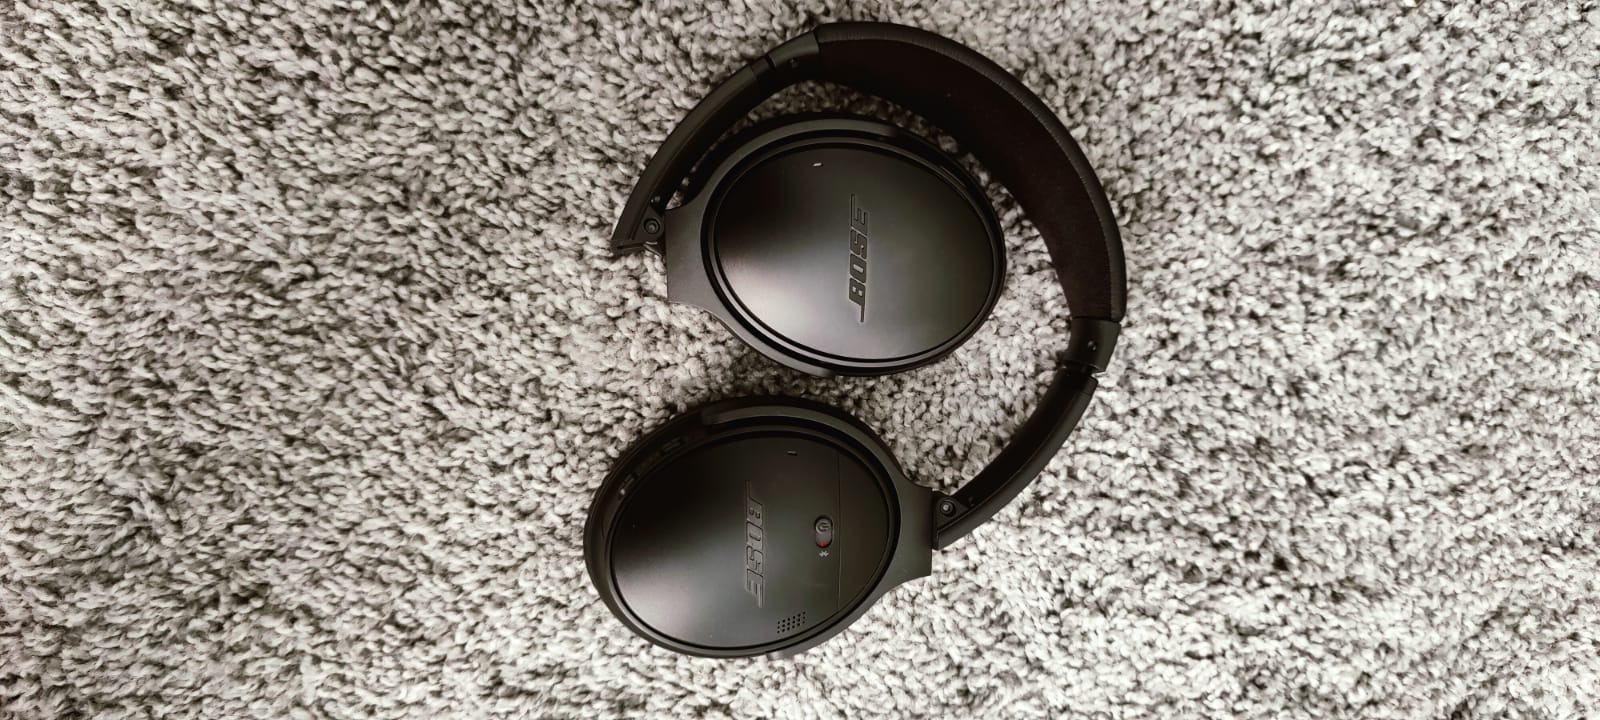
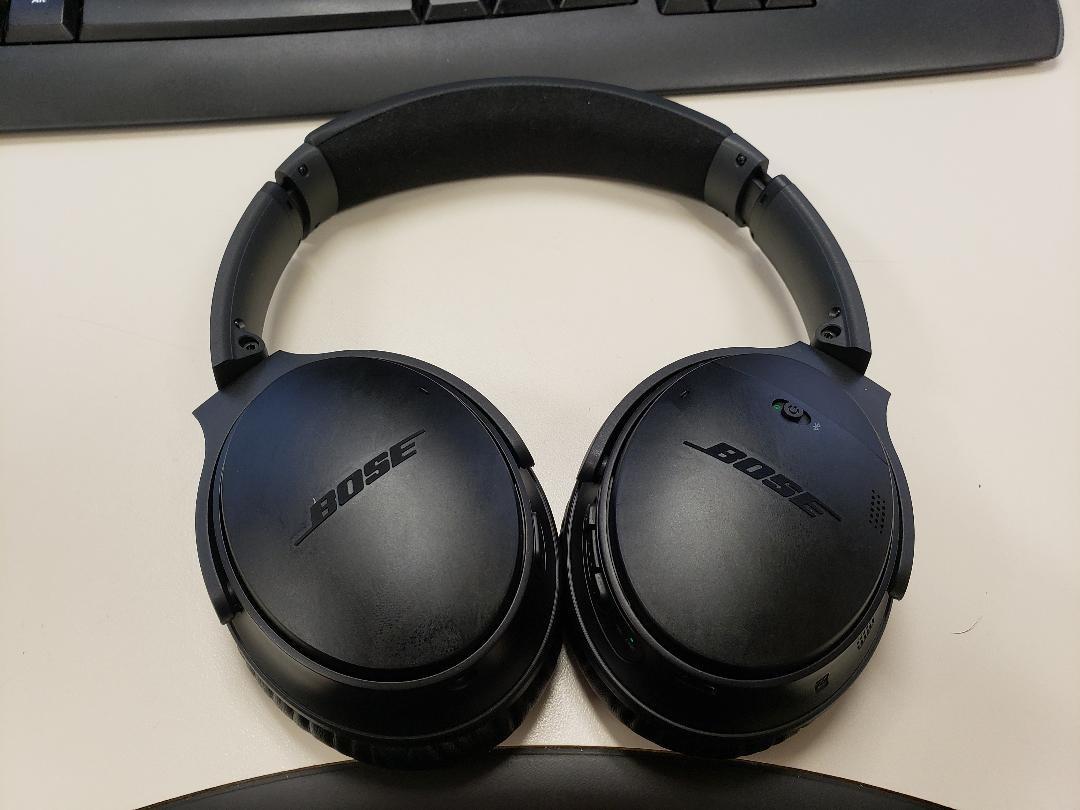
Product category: headphones
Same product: yes